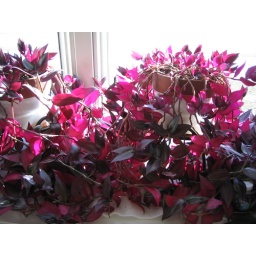
This plant was really striking in person, the leaves turn from green to brilliant magenta when exposed to sunlight.